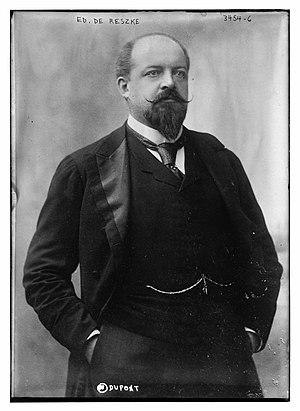
Edward Reszke en Pologne, Édouard de Reszké en France, est une basse polonaise. Né avec une voix naturelle impressionnante et doté d'une personnalité histrionique, c'est l'un des chanteurs les plus illustres d'opéra en Europe et en Amérique de la fin du XIXᵉ siècle.